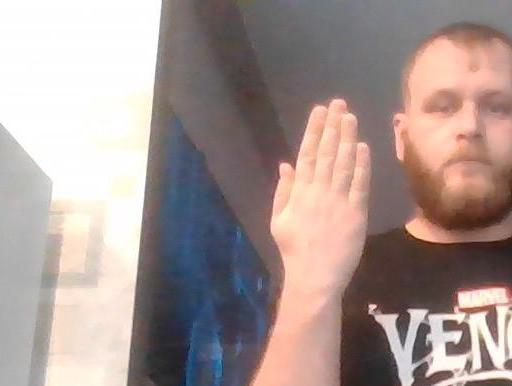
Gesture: stop_inverted